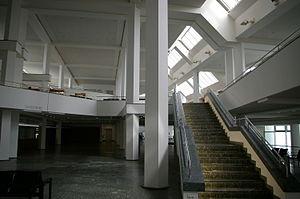
La Gemäldegalerie ou Galerie de peintures est l'un des musées d'État de Berlin, situés dans le complexe muséal du Kulturforum ouvert en 1998. C'est l'un des plus importants musées au monde de peinture européenne du XIIIᵉ au XVIIIᵉ siècle, aussi bien par la taille que par la qualité des collections, qui comprennent des chefs-d'œuvre d'artistes comme Giotto, Sandro Botticelli, Albrecht Dürer, Lucas Cranach, Raphaël, Giambattista Pittoni, Le Titien, Le Caravage, Pierre Paul Rubens, Rembrandt ou Vermeer. Elle compte plus de 3 000 peintures, dont 1 200 sont exposées dans 53 salles.